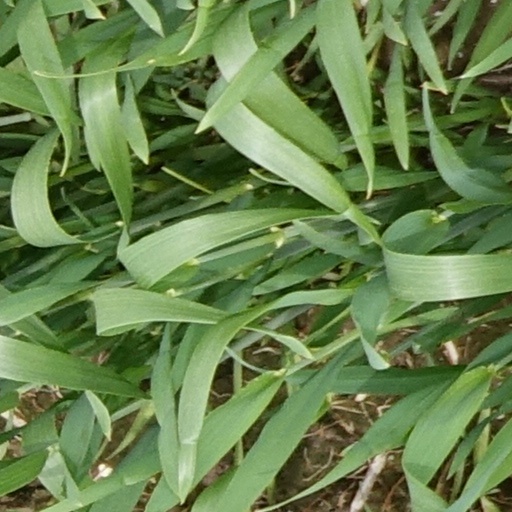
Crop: wheat